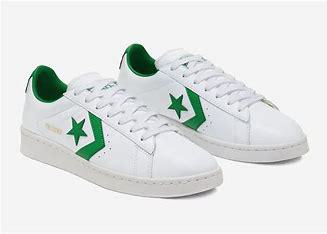
Brand: Converse
Model: Pro Leather